Blue amber

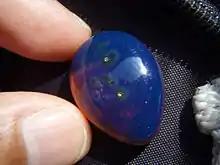
Polished blue amber under direct sunlight.

Although there are several theories about the origin of Dominican blue amber, there is a great probability that it owes its existence to ingredients such as anthracene as a result of 'incomplete combustion' due to forest fires among the extinct species "Hymenaea protera" trees about 25 to 40 million years ago.